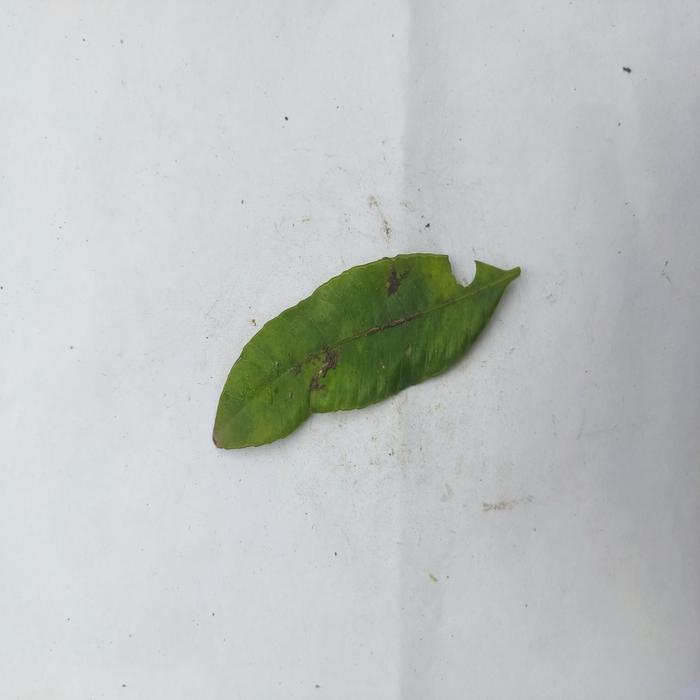
Crop: Hog Plum
Leaf condition: Anthracnose